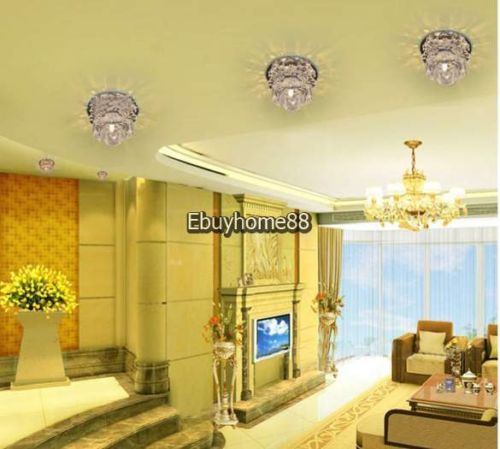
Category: lamp